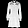
Label: Dress